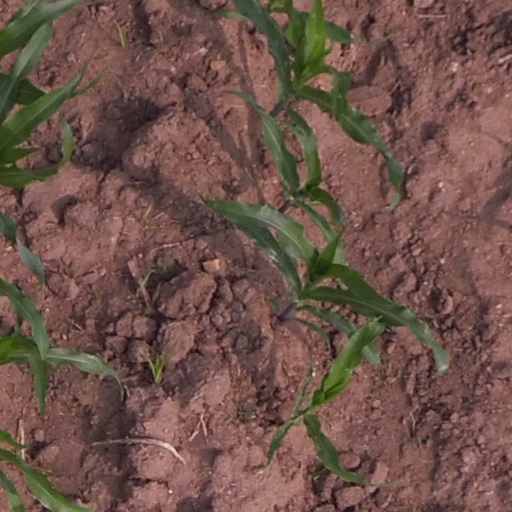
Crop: maize; corn